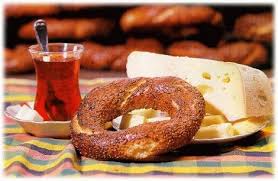
Yemek: simit